Shai Reshef

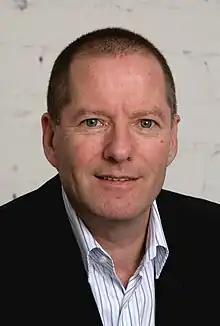
Portrait of Shai Reshef

Shai Reshef is an American entrepreneur and academic administrator. He is the founder and president of the University of the People (UoPeople), the first American, non-profit, tuition-free, accredited online university.